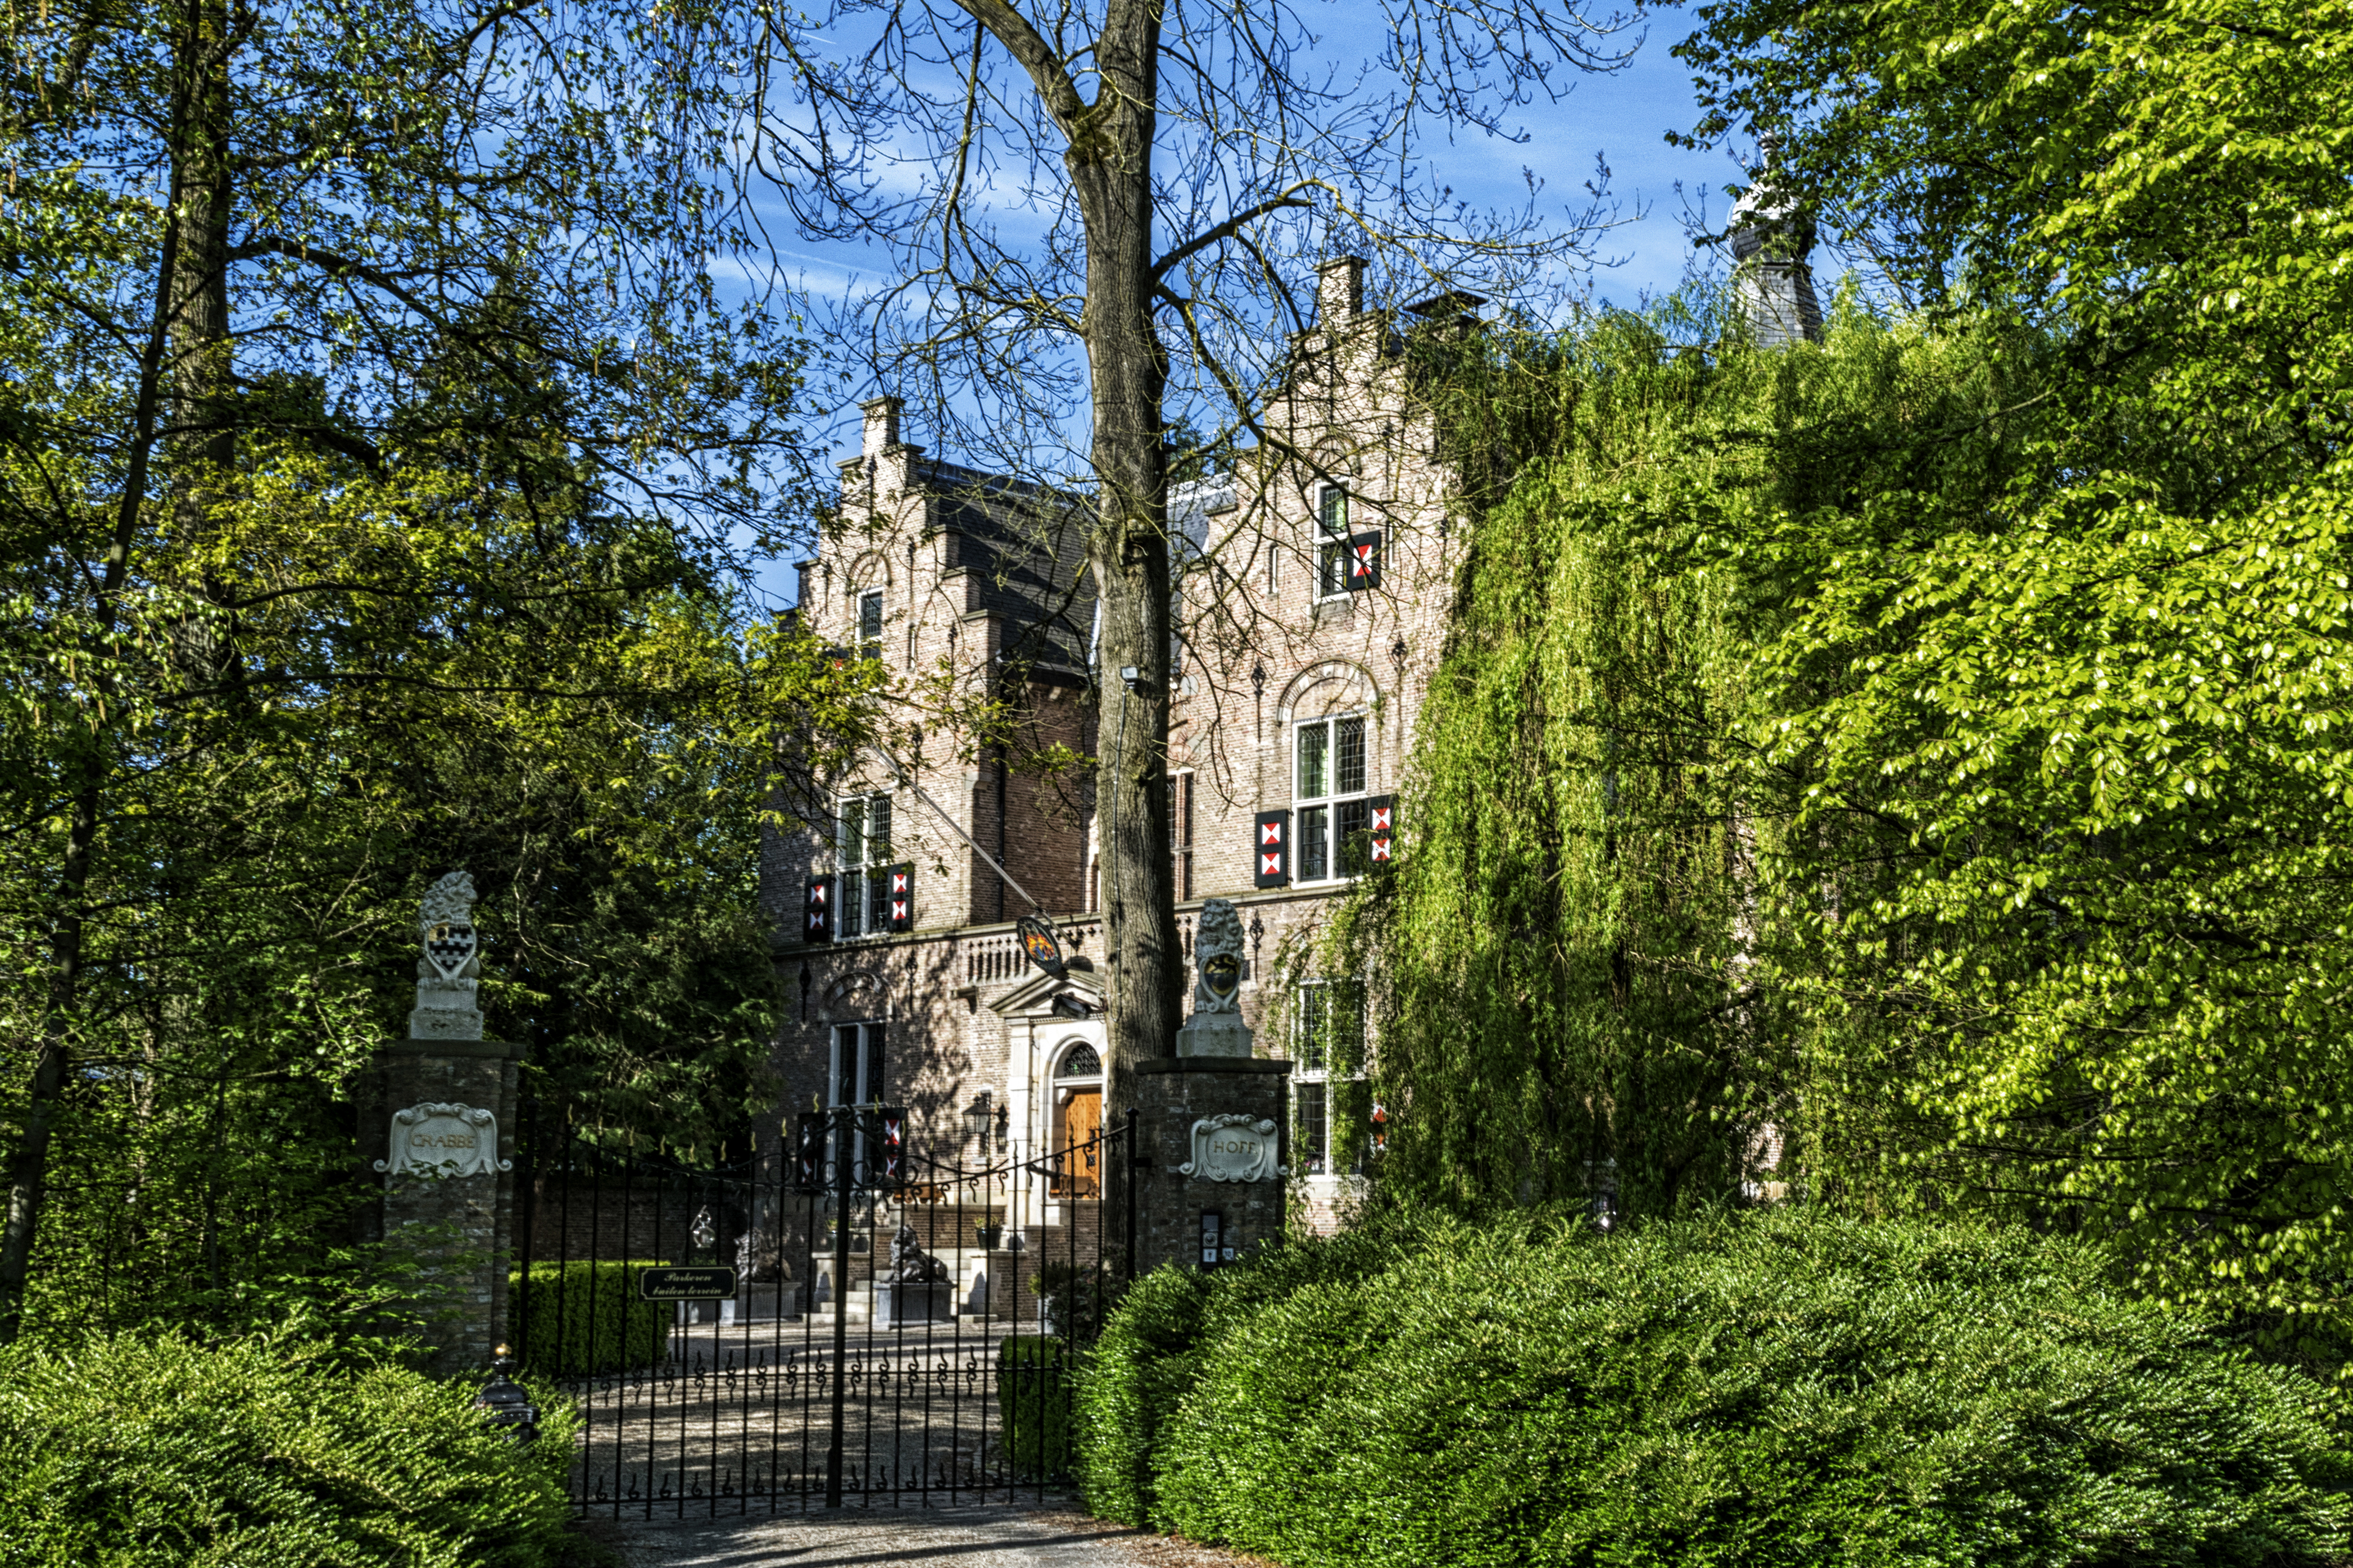
tree, outdoor, architecture, flower, building, chateau, autumn, castle, nikon, garden, waterway, nederland, netherlands, monastery, outdoorphotography, estate, gebouw, paulvandevelde, pdvandevelde, padagudaloma, dordrecht, stadsfotografie, nederlandinfotos, architectuur, diep, erfgoedcentrumdiep, crabbehof, landbouwhuis